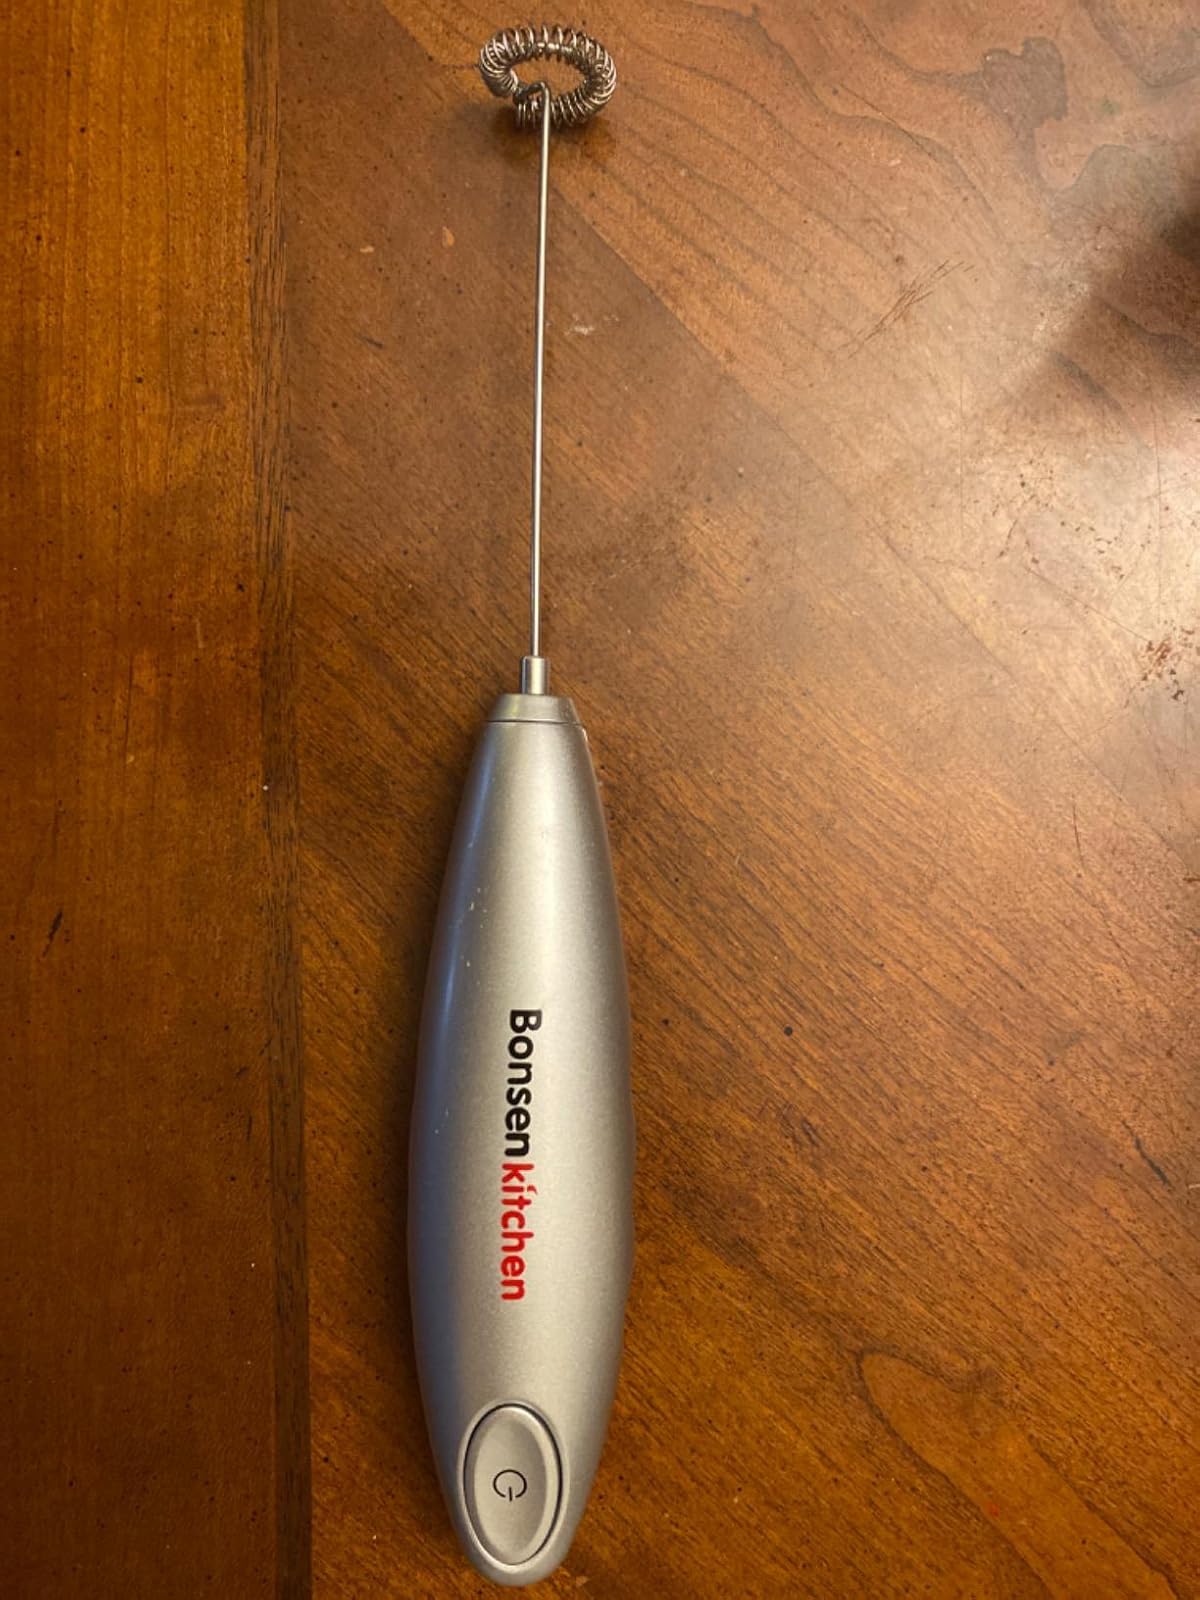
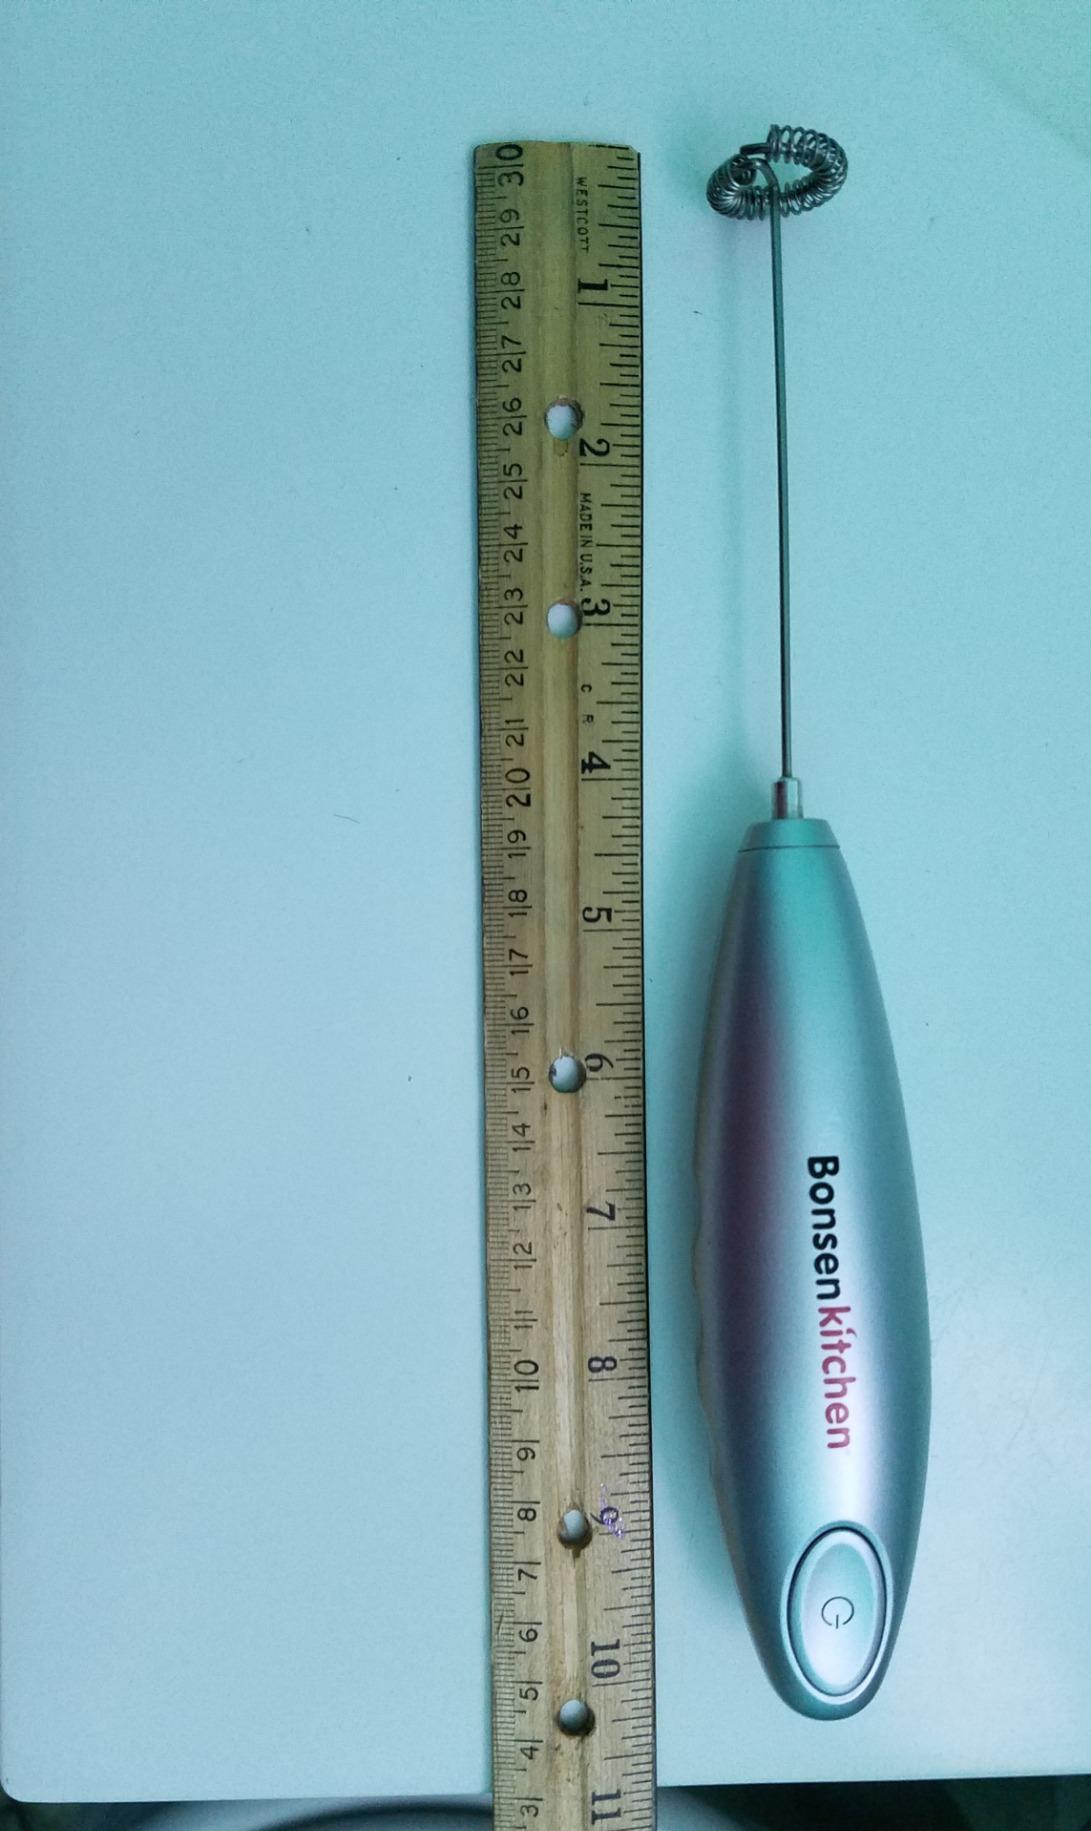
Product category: items_mixer
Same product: yes